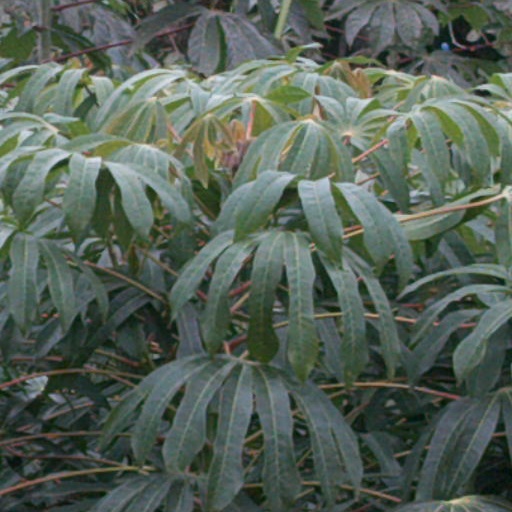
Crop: cassava